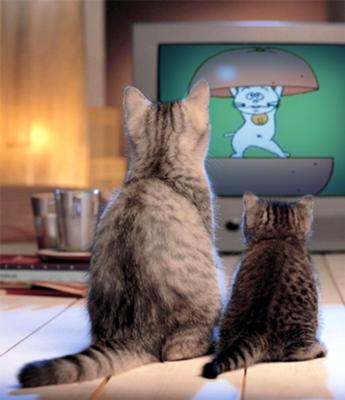
回答: タマさん、仕事選ばないんだな・・・